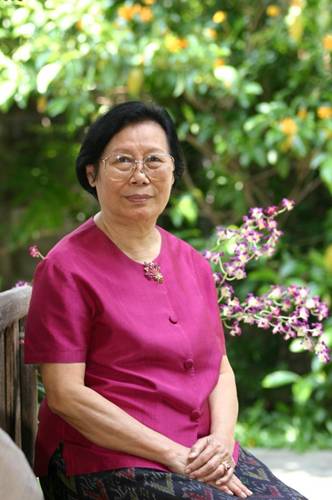
หม่อมหลวงศรีฟ้า มหาวรรณ

| name = ศรีฟ้า มหาวรรณ
| image = หม่อมหลวงศรีฟ้า มหาวรรณ.jpg
| honorific_prefix = หม่อมหลวง
| honorific_suffix = จตุตถดิเรกคุณาภรณ์|จ.ภ.
| pseudonym = ศรีฟ้า ลดาวัลย์จุลลดา ภักดีภูมินทร์สีฟ้า
| birth_place = วังมหาสวัสดิ์ ตำบลคลองมหาสวัสดิ์ กรุงเทพ
| death_place = โรงพยาบาลพระมงกุฎเกล้า
| occupation = นักเขียน
| father = หม่อมราชวงศ์สนั่น ลดาวัลย์
| mother = นางบัวจันทร์ ลดาวัลย์ ณ อยุธยา
| spouse = นายบุญทัศน์ มหาวรรณ (พ.ศ. 2504 - 2556)
หม่อมหลวงศรีฟ้า มหาวรรณ (26 มกราคม พ.ศ. 2473 - 16 เมษายน พ.ศ. 2556) นักเขียนนวนิยาย เรื่องสั้น และสารคดีเกี่ยวชีวิตเจ้านายในวัง เจ้าของนามปากกา "ศรีฟ้า ลดาวัลย์" "สีฟ้า" และ "จุลลดา ภักดีภูมินทร์" ได้รับการเชิดชูเกียรติเป็นศิลปินแห่งชาติ สาขาวรรณศิลป์ ประจำปี พ.ศ. 2539 และมีผลงานเล่มแรกคือเรื่อง ปราสาทมืด
== ประวัติ ==
=== กำเนิด ===
หม่อมหลวงศรีฟ้า มหาวรรณ มีนามเดิมว่า หม่อมหลวงศรีฟ้า ลดาวัลย์ เกิดเมื่อวันที่ 26 มกราคม พ.ศ. 2473 ที่วังมหาสวัสดิ์ เป็นธิดาของหม่อมราชวงศ์สนั่น ลดาวัลย์ (โอรสหม่อมเจ้าเพิ่ม ลดาวัลย์ กับหม่อมห่วง ลดาวัลย์ ณ อยุธยา) กับนางบัวจันทร์ ลดาวัลย์ ณ อยุธยา โดยมารดาเสียชีวิตไปตั้งแต่ท่านอายุได้ 5 ขวบ หม่อมหลวงศรีฟ้ามีน้องสาว คือ หม่อมหลวงศรีทอง ลดาวัลย์ (ถึงแก่กรรม) ซึ่งเป็นนักเขียนเช่นกัน ใช้นามปากกาว่า "ข.อักษราพันธ์" เป็นผู้เขียนนวนิยายเรื่อง ภาพอาถรรพณ์ , ดาวพระศุกร์ , ดอกโศก , พลับพลึงสีชมพู , มรสุมสวาท , โรงแรมวิปริต และ สายรักสายสวาท
=== การศึกษา ===
หม่อมหลวงศรีฟ้า มหาวรรณ จบการศึกษาจากโรงเรียนเซนต์โยเซฟคอนแวนต์ และศึกษาต่อที่คณะพาณิชยศาสตร์และการบัญชี จุฬาลงกรณ์มหาวิทยาลัย แต่เลิกเรียนเมื่ออยู่ชั้นปีที่ 3 แล้วไปเป็นครูสอนหนังสือที่โรงเรียนเซนต์โยเซฟศรีราชา โรงเรียนพณิชยการพระนคร และโรงเรียนพณิชยการบพิตรพิมุข จนถึงปี พ.ศ. 2516 จึงลาออกมาเป็นนักเขียนอาชีพจนถึงแก่กรรม
=== งานเขียน ===
หม่อมหลวงศรีฟ้า มหาวรรณ เริ่มงานเขียนเรื่องสั้นตั้งแต่สมัยเรียนมัธยมปลายเมื่อ พ.ศ. 2489 ใช้นามปากกา "ภัฏฏินวดี" ตีพิมพ์ในนิตยสารเดลิเมล์ และไทยใหม่ ต่อมาได้ใช้นามปากกา "จุลลดา ภักดีภูมินทร์" เขียนนวนิยายเรื่อง "ปราสาทมืด" ตีพิมพ์ในนิตยสารศรีสัปดาห์ เมื่อ พ.ศ. 2498 ได้รับความนิยมมาก ตีพิมพ์ใหม่หลายสิบครั้ง และมีผู้นำไปสร้างภาพยนตร์ไทยและละครโทรทัศน์หลายครั้ง ต่อมาได้ใช้นามปากกา "ศรีฟ้า ลดาวัลย์" เขียนเรื่องสั้น และนวนิยาย ส่วนนามปากกา "จุลลดา ภักดีภูมินทร์" ใช้เขียนนวนิยายชีวิตครอบครัว ในระยะหลังได้ใช้นามปากกานี้ เขียนสารคดีเกี่ยวกับชีวิตของเชื้อพระวงศ์ในวัง ตีพิมพ์ในนิตยสารสกุลไทย นามปากกา จุลลดา ภักดีภูมินทร์ มาจากพระนามของพระเจ้าบรมวงศ์เธอ พระองค์เจ้าลดาวัลย์ กรมหมื่นภูมินทรภักดี ผู้เป็นทวด และเป็นต้นราชสกุลลดาวัลย์
หม่อมหลวงศรีฟ้า มหาวรรณ เขียนนวนิยายสะท้อนสังคม โดยใช้นามปากกาว่า "สีฟ้า" ตั้งแต่ พ.ศ. 2499 ตั้งให้โดยมานิต ศรีสาคร (สีน้ำ) เป็นนามปากกาที่สร้างชื่อเสียง ผลงานได้รับรางวัล และถูกนำไปสร้างภาพยนตร์เป็นจำนวนมาก เช่นเรื่อง "วงเวียนชีวิต" "ข้าวนอกนา" "ทำไม" "แผ่นดินนี้ยังรื่นรมย์" "ใต้ฟ้าสีคราม" "เศรษฐีนี" "ตะวันไม่เคยเลยลับ" โดยเฉพาะเรื่องข้าวนอกนา และ ใต้ฟ้าสีคราม ได้รับการแปลเป็นภาษาญี่ปุ่นโดยมูลนิธิโตโยต้า และถูกนำไปสร้างเป็นภาพยนตร์
=== สมรส ===
หม่อมหลวงศรีฟ้า มหาวรรณ สมรสกับนายบุญทัศน์ มหาวรรณ นักธุรกิจ เมื่อวันที่ 23 พฤศจิกายน พ.ศ. 2504
== ถึงแก่กรรม ==
หม่อมหลวงศรีฟ้า มหาวรรณ ถึงแก่กรรมเมื่อเวลา 17.45 น. ของวันที่ 16 เมษายน พ.ศ. 2556 ด้วยอาการเส้นเลือดในสมองตีบ ที่โรงพยาบาลพระมงกุฎเกล้า​ สิริอายุได้ 83 ปี 2 เดือน 21 วัน โดยทายาทและลูกศิษย์ได้กำหนดจัดสวดพระอภิธรรมที่ศาลาภาณุรังษี วัดเทพศิรินทราวาสราชวรวิหาร​ ถนนกรุงเกษม แขวงวัดเทพศิรินทร์​ เขตป้อมปราบศัตรูพ่าย​ ตั้งแต่วันที่ 18-24 เมษายน โดยมีพิธีพระราชทานน้ำหลวงอาบศพ และเก็บศพไว้บำเพ็ญกุศลเป็นเวลา 100 วัน และขอพระราชทานเพลิงศพ
== ผลงาน ==
นามปากกา จุลลดา ภักดีภูมินทร์
* บ่วง (สร้างเป็นละครโทรทัศน์ 2 ครั้ง 2535และ2555 ช่อง3)
* หลอน
* ริษยา (สร้างเป็นละครโทรทัศน์ 2 ครั้ง 2547 ช่อง3 และ 2559 ช่อง7)
* เพื่อนรัก
* ขมิ้นกับปูน (สร้างเป็นละครโทรทัศน์ 4 ครั้ง 2528 ช่อง9, 2533​ ช่อง7, ​2544 ช่อง3​ และ​ 2559 ช่อง7 )
* วันหนึ่ง
* อันความดี
* ลางรัก (สร้างเป็นละครโทรทัศน์ 2 ครั้ง 2524 ช่อง 9 และ 2535)
* แม่ม่าย (สร้างเป็นละครโทรทัศน์ 2521 ช่อง 9)
* เรือนแรม (สร้างเป็นละคร 2536 ช่อง 7)
* บ้านโลกย์
*ปราสาทมืด (สร้างเป็นละครโทรทัศน์ 4 ครั้ง 2525 ช่อง5 2531 ช่อง7 2537และ2552 ช่อง3)
* เจ้านาย
* อรุณสวัสดิ์ (สร้างเป็นละครโทรทัศน์ 3 ครั้ง 2535 ช่อง7 2542 ช่อง3 2557 ช่องโมโน29)
นามปากกา ศรีฟ้า ลดาวัลย์
*ใครกำหนด (สร้างเป็นละครโทรทัศน์ 3 ครั้ง 2521 ช่อง 9, 2533 ช่อง 3 และ 2545 ช่อง 7; สร้างเป็นภาพยนตร์ 2524)
*กุหลาบไร้หนาม (สร้างเป็นละครโทรทัศน์ 2553 ช่อง3)
*ชลาลัย (สร้างเป็นละครโทรทัศน์ 2 ครั้ง 2523 ช่อง 9 และ 2534 ช่อง 5; สร้างเป็นภาพยนตร์ 2516)
*ผู้มีชัย
*สวรรค์ยังมีที่
*หัวใจนั้นอ่อนนุ่ม
*พรหมไม่ได้ลิขิต (สร้างเป็นละครโทรทัศน์ 3 ครั้ง 2525 ช่อง 9, 2538 ช่อง3 และ 2561 ช่องวัน)
*หลานสาวคุณหญิง (สร้างเป็นละครโทรทัศน์ 3 ครั้ง 2516 ช่อง 4, 2522 ช่อง 9 และ 2540 ช่อง 5; สร้างเป็นภาพยนตร์ 2525)
*สาวแก่
*ไม้อ่อน
*เศรษฐีนี (สร้างเป็นละครโทรทัศน์ 2525 ช่อง 5)
*บุญบรรพ์
*ความเอย...ความรัก
*เครื่องแบบสีขาว
*กนกลายโบตั๋น (สร้างเป็นละครโทรทัศน์ 2533 ช่อง 7)
*เงารัก
*ครอบ(บ้าน)ครัว(เดียว)
*ตุ๊กตามนุษย์ฯ
*สมการวัย (สร้างเป็นละครโทรทัศน์ 2532 ช่อง 7)
*ประทีปอธิษฐาน
*โสนบานเช้า คัดเค้าบานเย็น (สร้างเป็นละครโทรทัศน์ 2543 ช่อง7)
*คนกลางเมือง
*รักเร่ เร่ร้างรัก
*สามอนงค์
*เกาะแก้วกรุงอินทร์
*ฤๅสักแต่ว่าเป็นนารี
*เงารัก
นามปากกา สีฟ้า
* บ้านเกิด
* เจ้าหล่อน
* เปลือก
* มุกดามะดัน (สร้างเป็นละครโทรทัศน์ 2531 ช่อง 7)
* โอ้มาดา (สร้างเป็นละครโทรทัศน์ 2 ครั้ง 2520 ช่อง 3 และ 2538 ช่อง 7; สร้างเป็นภาพยนตร์ 2520)
* เก้าอี้ทอง
* นายอำเภอที่รัก
* เกิดแล้วเป็นคน
* เมืองแก้ว
* หลง (สร้างเป็นละครโทรทัศน์ 2524 ช่อง 9)
* ใต้ฟ้าสีคราม
* คอนโดมิเนียม (สร้างเป็นละครโทรทัศน์ 2527 ช่อง 7)
* วงเวียนชีวิต (สร้างเป็นละครโทรทัศน์ 2526 ช่อง 5)
* กิ่งไผ่ (สร้างเป็นละครโทรทัศน์ 2 ครั้ง 2526 ช่อง 7 และ 2540 ช่อง 7)
* ชัยชนะ
* มหาสมุทรสุดลึกล้นฯ
* หัวใจดวงน้อย
* ความรักสีเพลิง
* อีสา และ รวีช่วงโชติ (สร้างเป็นละครโทรทัศน์ 5 ครั้ง 2517 ช่อง 4, 2525 ช่อง 9, 2531 และ 2541 ช่อง 7 และ 2556 ช่อง 5)
* ทางโค้ง (สร้างเป็นภาพยนตร์ 2518 และ ละครโทรทัศน์ 2524 ช่อง 5)
* หุ้นชีวิต
* ข้าวนอกนา (สร้างเป็นละครโทรทัศน์ 3 ครั้ง 2523 ช่อง 7, 2533 ช่อง 7 และ 2556 ช่อง 8)
* รวีช่วงโชติ
* ชมพูเบิกฟ้า
* แก่นกระพี้
* คนบาป
* อรุณรุ่ง...ทุกพรุ่งนี้
* โอ้..โลกีย์สุข
* เหตุเกิดในครอบครัว
* เท้งเต้ง(สร้างเป็นละครโทรทัศน์ 2538 ช่อง 5)
* ภรรยาจอมปลอม
* ตะวันไม่เคยเลยลับ
* ผู้เป็นที่รัก...นิรันดร์
* ช่องที่ไม่ว่าง
* ตะวันในดวงใจ
* คุณหมอช่วยด้วย (สร้างเป็นละครโทรทัศน์ 2527 ช่อง 3)
* ครูซ่อนกลิ่น
* ทำไม?
* เหตุเกิดบนฟ้า
* พิกุลแกมเกดแก้ว
" เรื่องสั้น และ สารคดี"
* นกขมิ้นในเวียนนา
* ปลายทางของดารา
* เหตุเกิดบนฟ้า
* เชอรี่บนต้นโสน
* เลาะวัง : บุคคล สถานที่ และ เหตุการณ์สำคัญ
* เลาะวัง : พระราชโอรสธิดา ในพระราชวงศ์กรุงธนบุรี และ พระบรมราชจักรีวงศ์
* เลาะวัง : พระอัครมเหสี พระภรรยาเจ้า และเจ้าจอม ในรัชกาลที่ 1-10
* ชีวิต ความคิด และ นวนิยาย
* เวียงวัง
== เครื่องราชอิสริยาภรณ์ ==
ราชกิจจานุเบกษา, ประกาศสำนักนายกรัฐมนตรี เรื่อง พระราชทานเครื่องราชอิสริยาภรณ์ , เล่ม ๑๑๔ ตอนที่ ๒๙ ข หน้า ๑๙, ๑๖ ธันวาคม ๒๕๔๐
== ลำดับสาแหรก ==
== อ้างอิง ==
*
หมวดหมู่:ศิลปินแห่งชาติสาขาวรรณศิลป์
หมวดหมู่:หม่อมหลวง
หมวดหมู่:ราชสกุลลดาวัลย์
หมวดหมู่:นักเขียนชาวไทย
หมวดหมู่:บุคคลจากโรงเรียนเซนต์โยเซฟคอนเวนต์
หมวดหมู่:บุคคลจากคณะพาณิชยศาสตร์และการบัญชี จุฬาลงกรณ์มหาวิทยาลัย
หมวดหมู่:บุคคลจากมหาวิทยาลัยเทคโนโลยีราชมงคลพระนคร
หมวดหมู่:ครูชาวไทย
หมวดหมู่:ผู้ได้รับเครื่องราชอิสริยาภรณ์ จ.ภ.
หมวดหมู่:เสียชีวิตจากโรคหลอดเลือดสมอง|ศรีฟ้า มหาวรรณ
หมวดหมู่:บุคคลจากเขตตลิ่งชัน